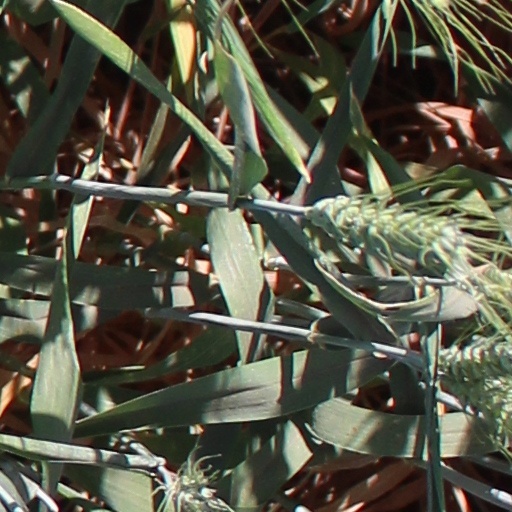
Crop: wheat